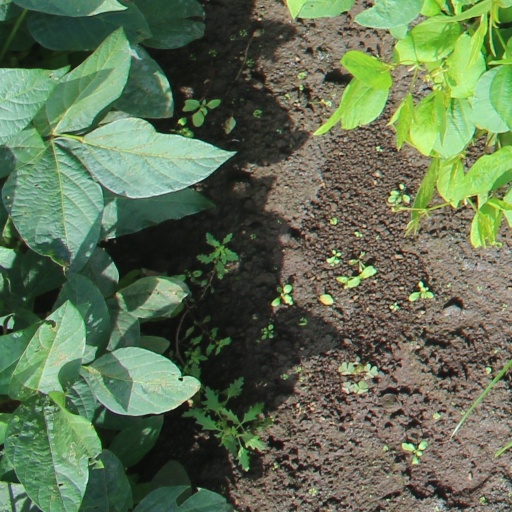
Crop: soybean